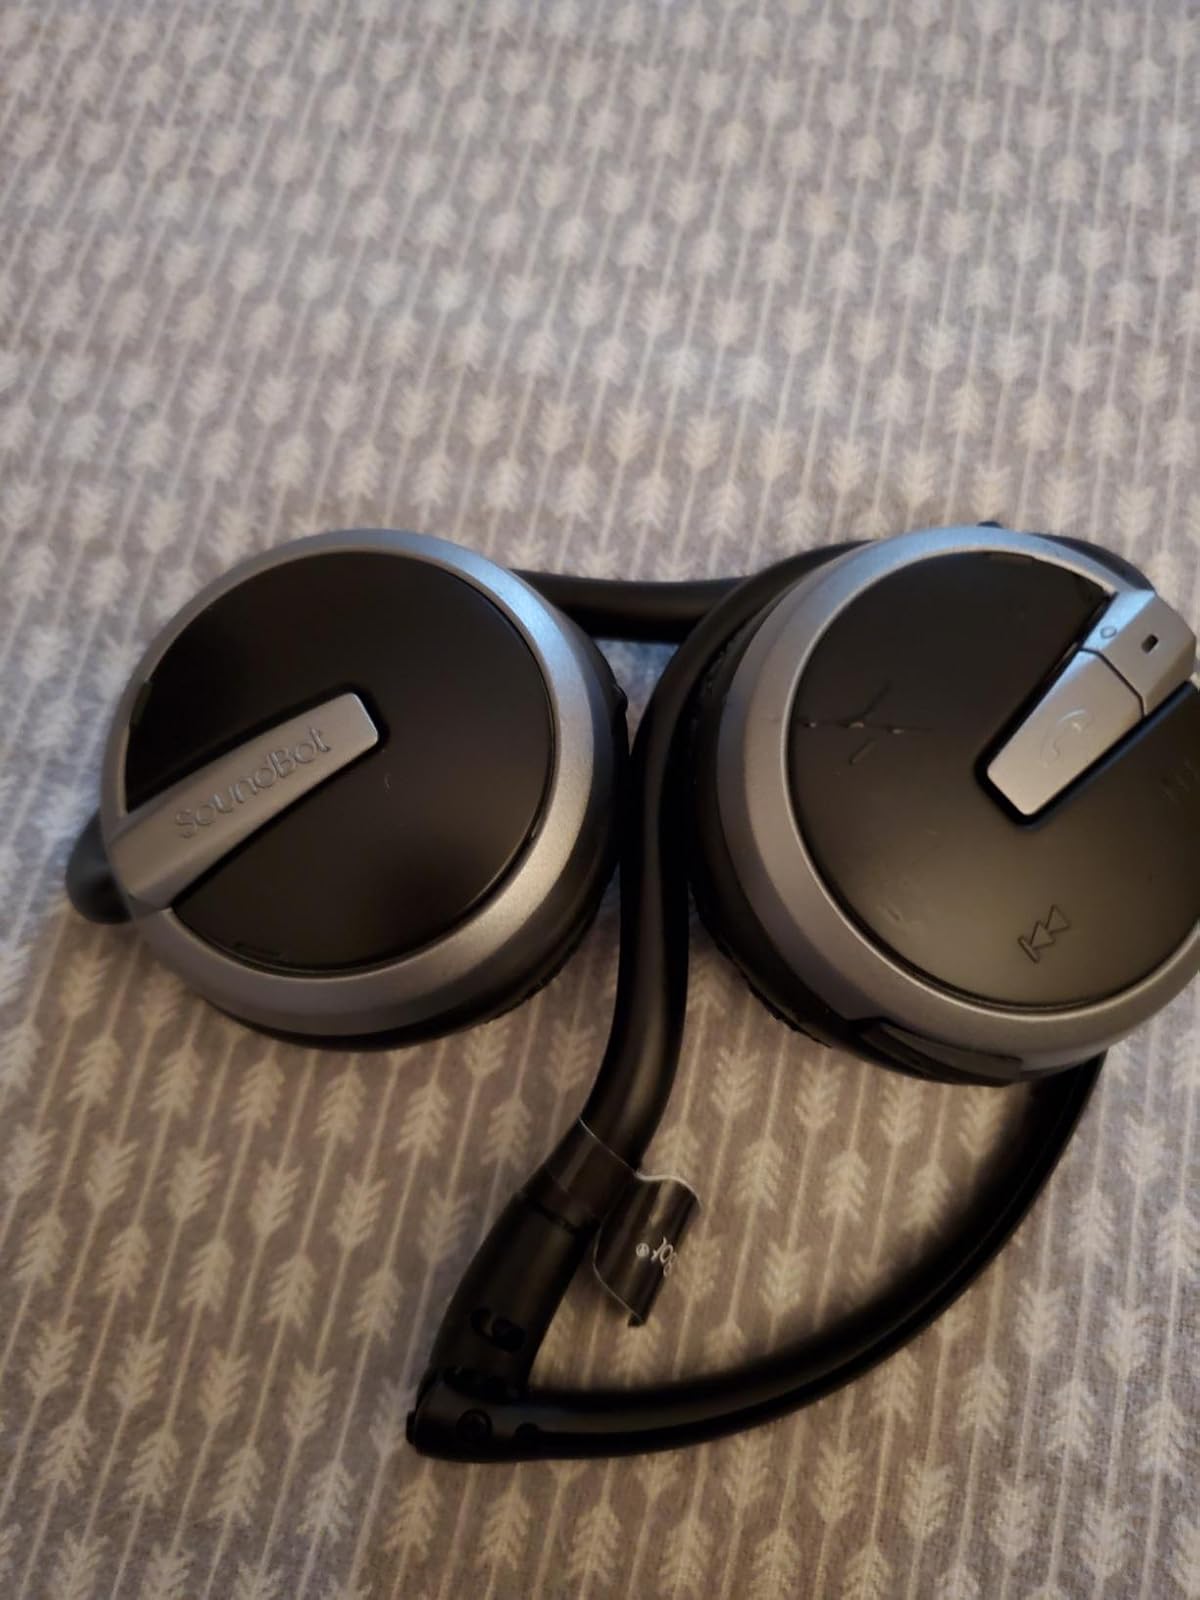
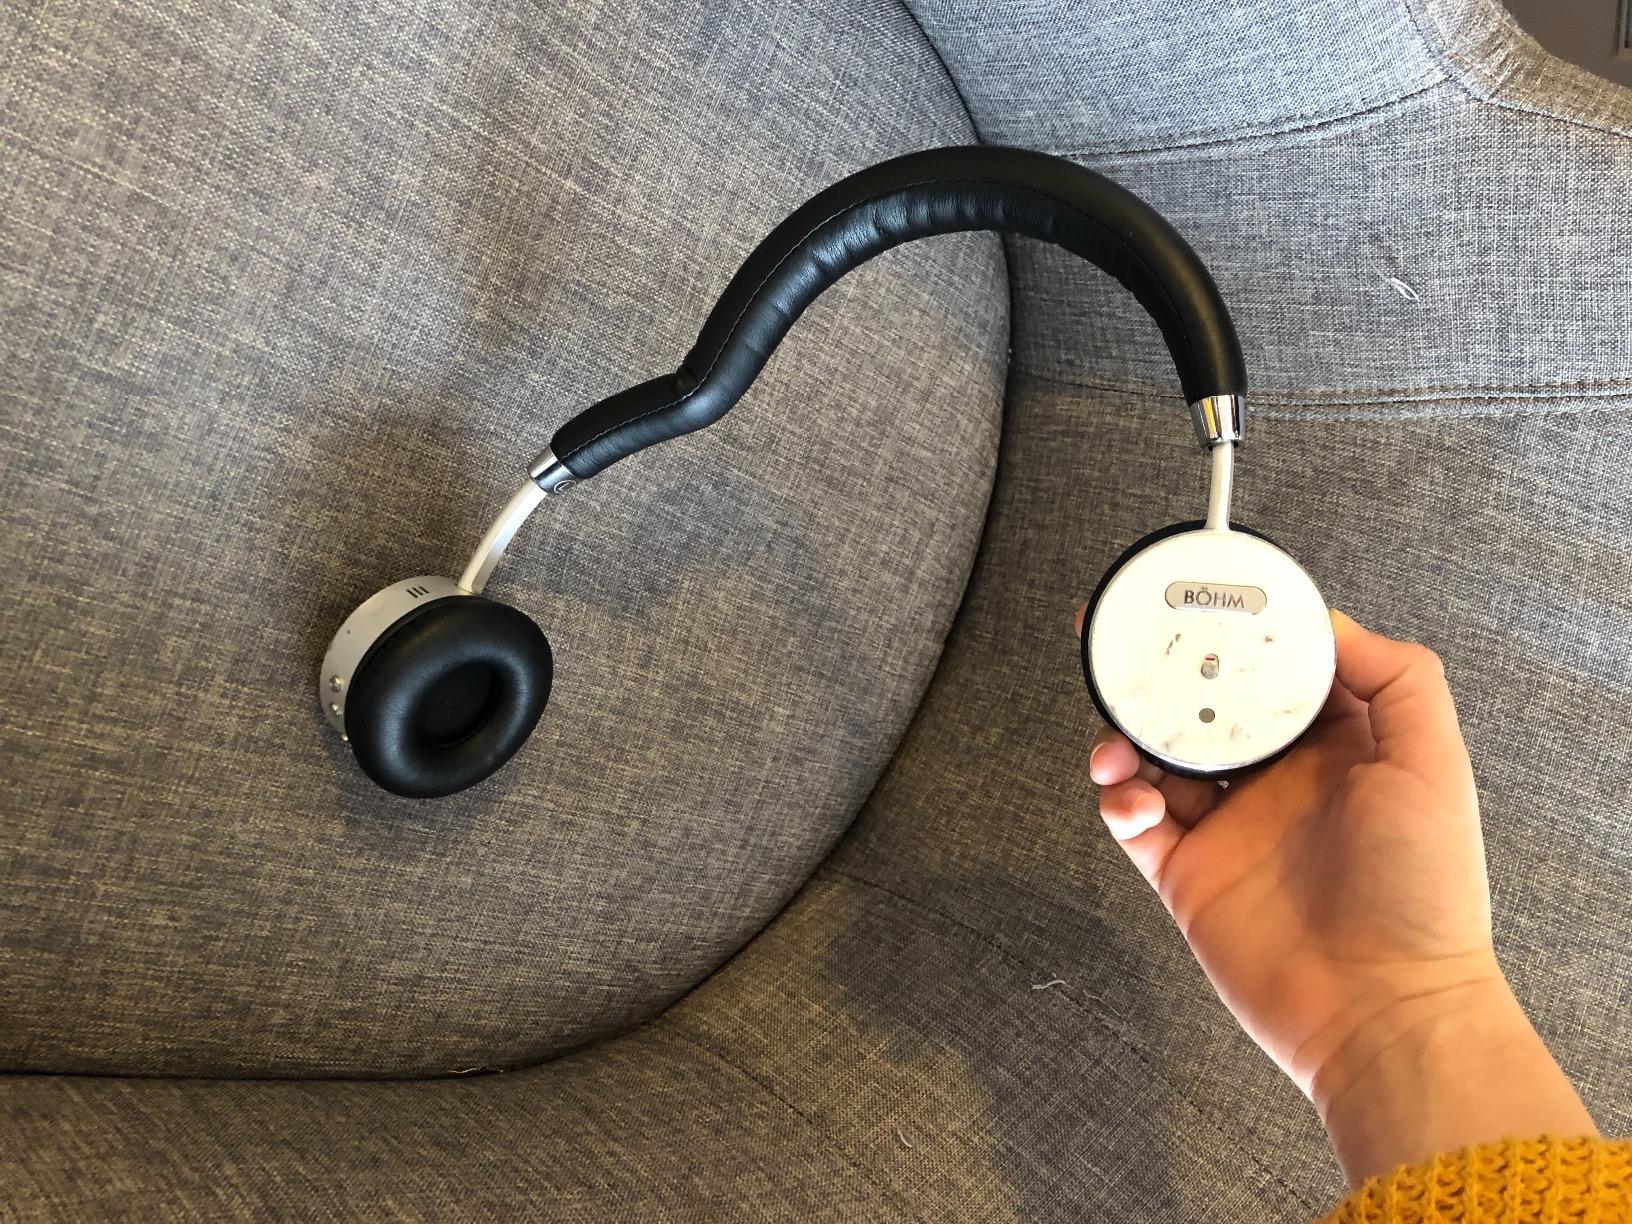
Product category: headphones
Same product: no